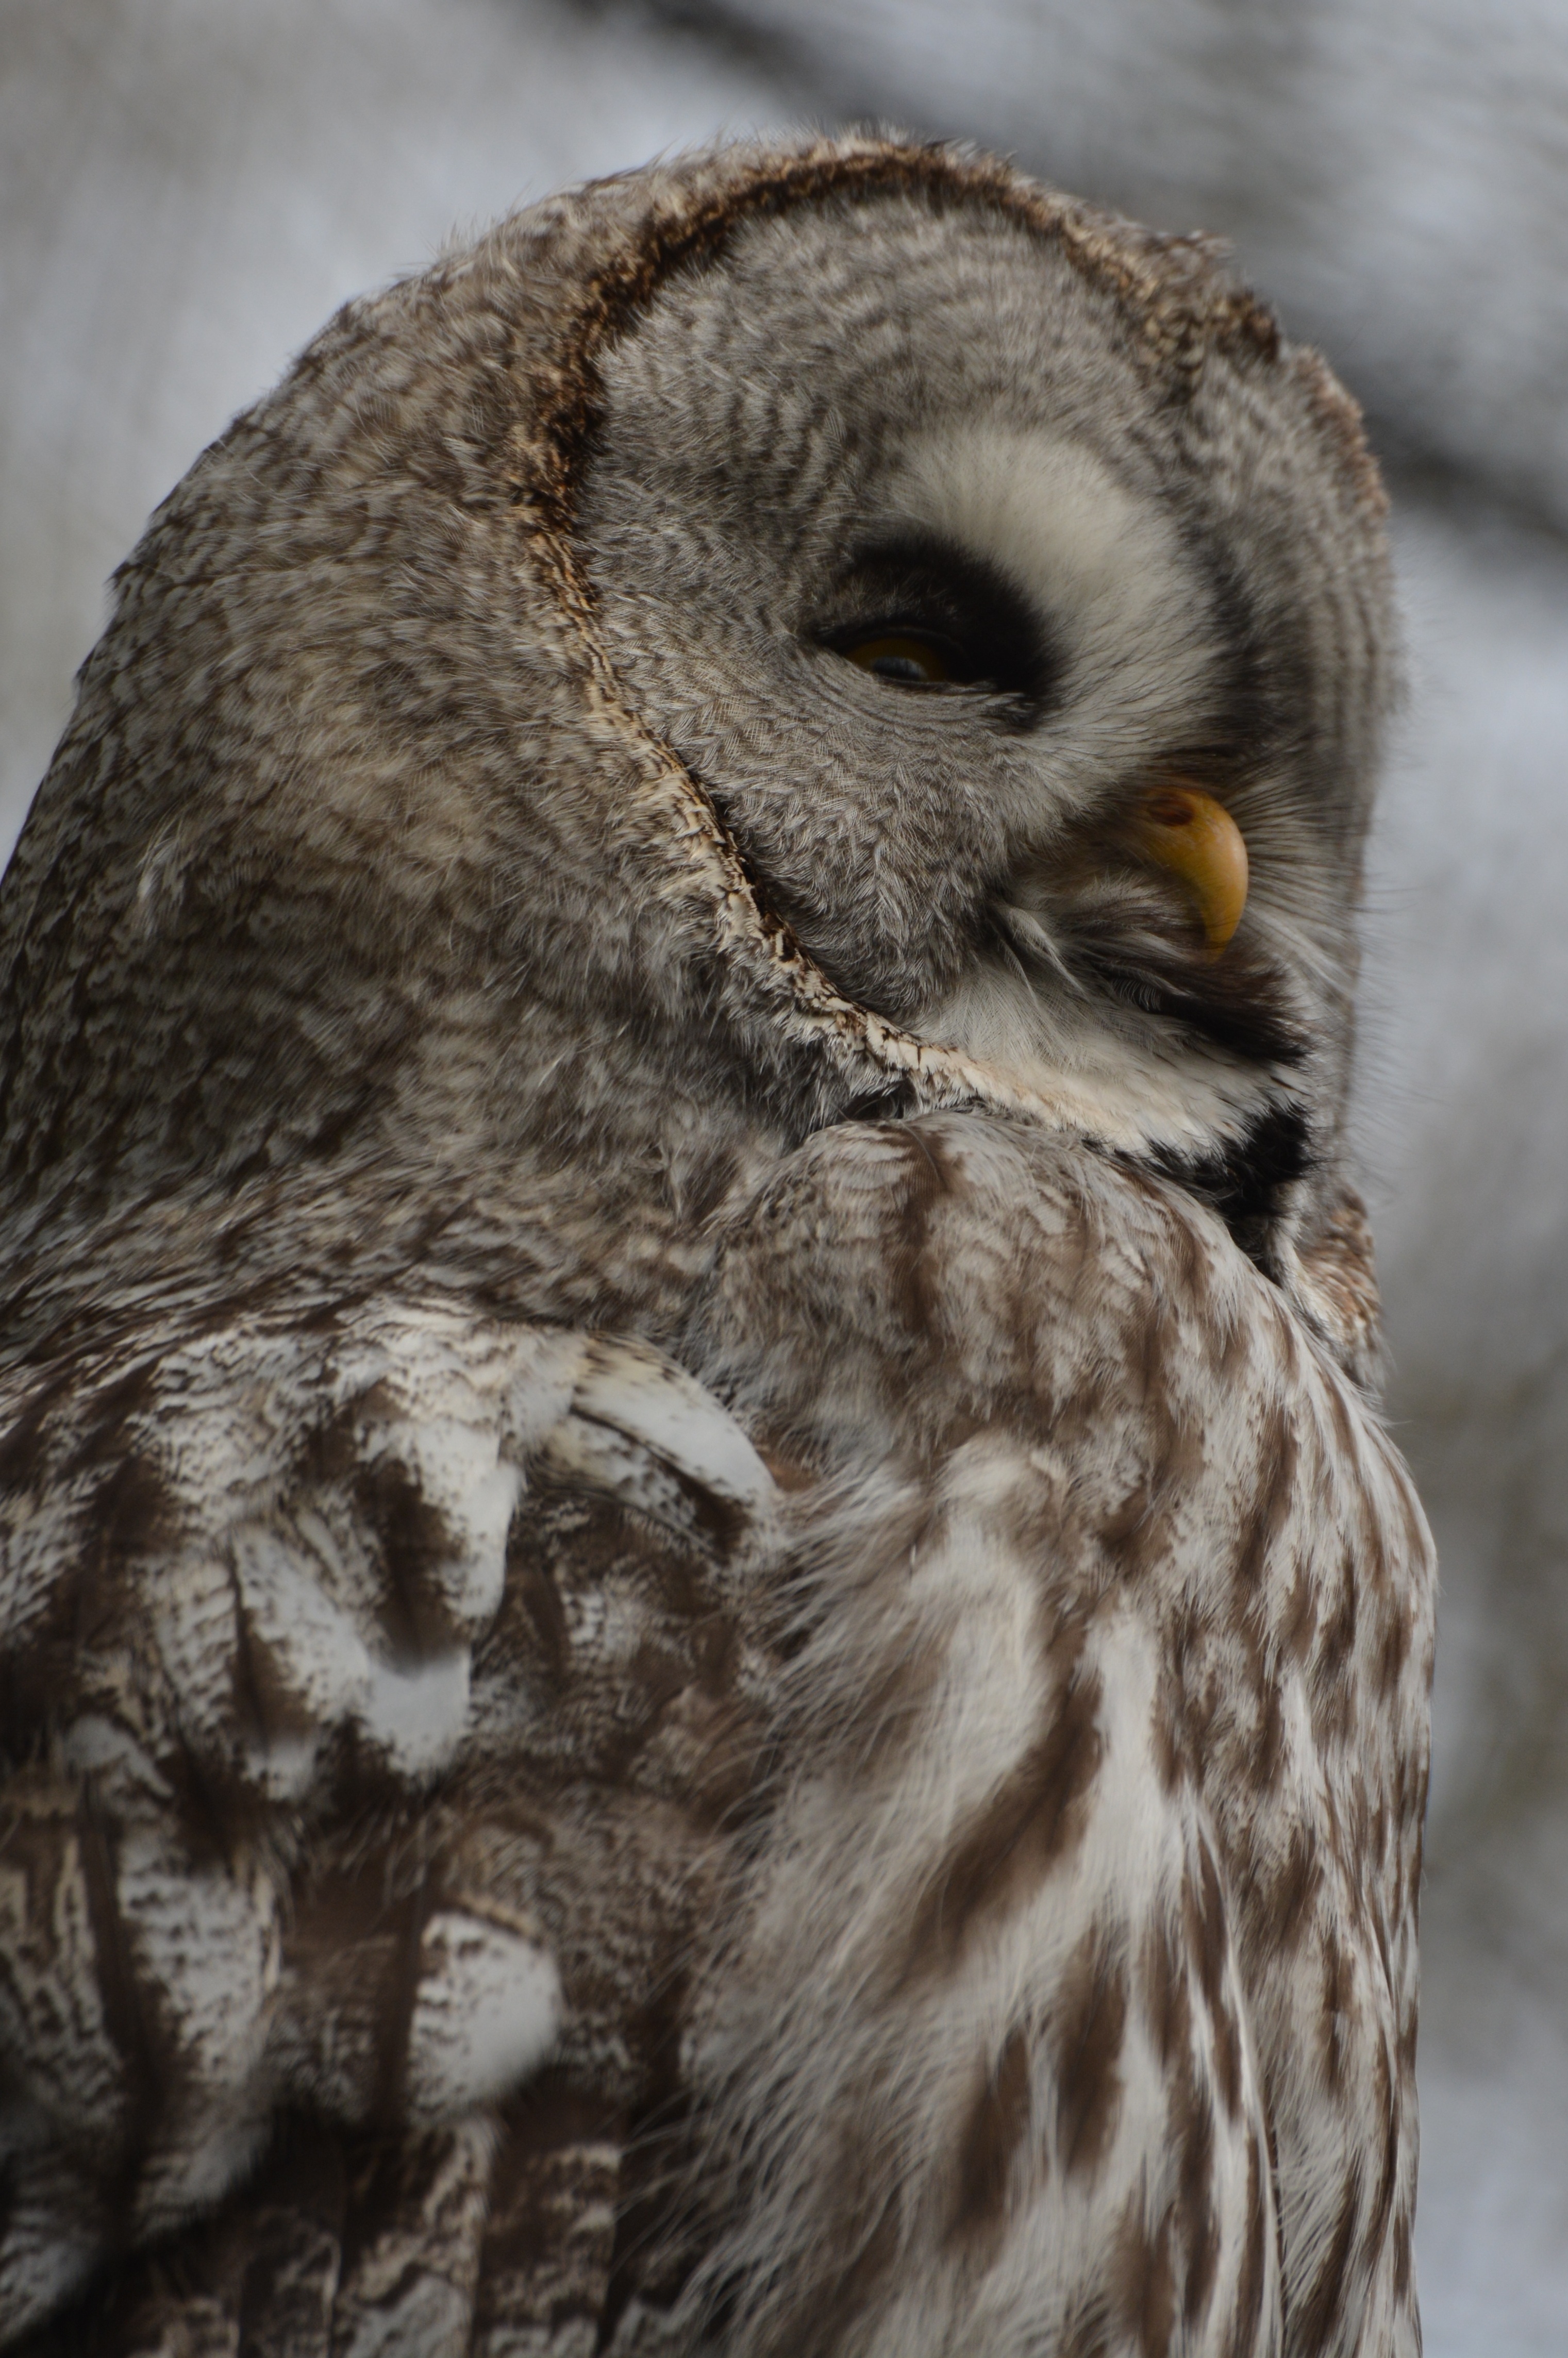
bird, wing, wildlife, beak, owl, fauna, bird of prey, close up, feathers, vertebrate, falcon, great grey owl, screech owl, accipitriformes